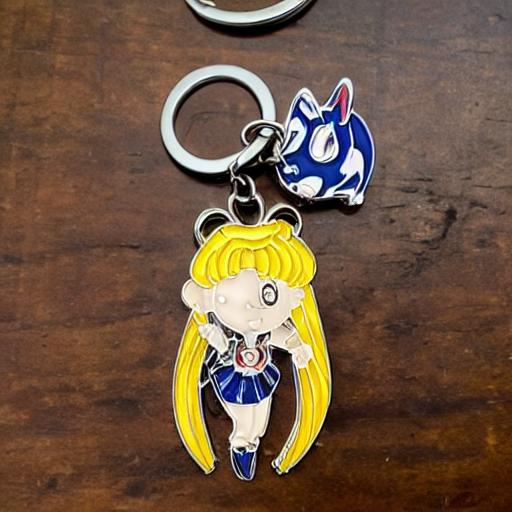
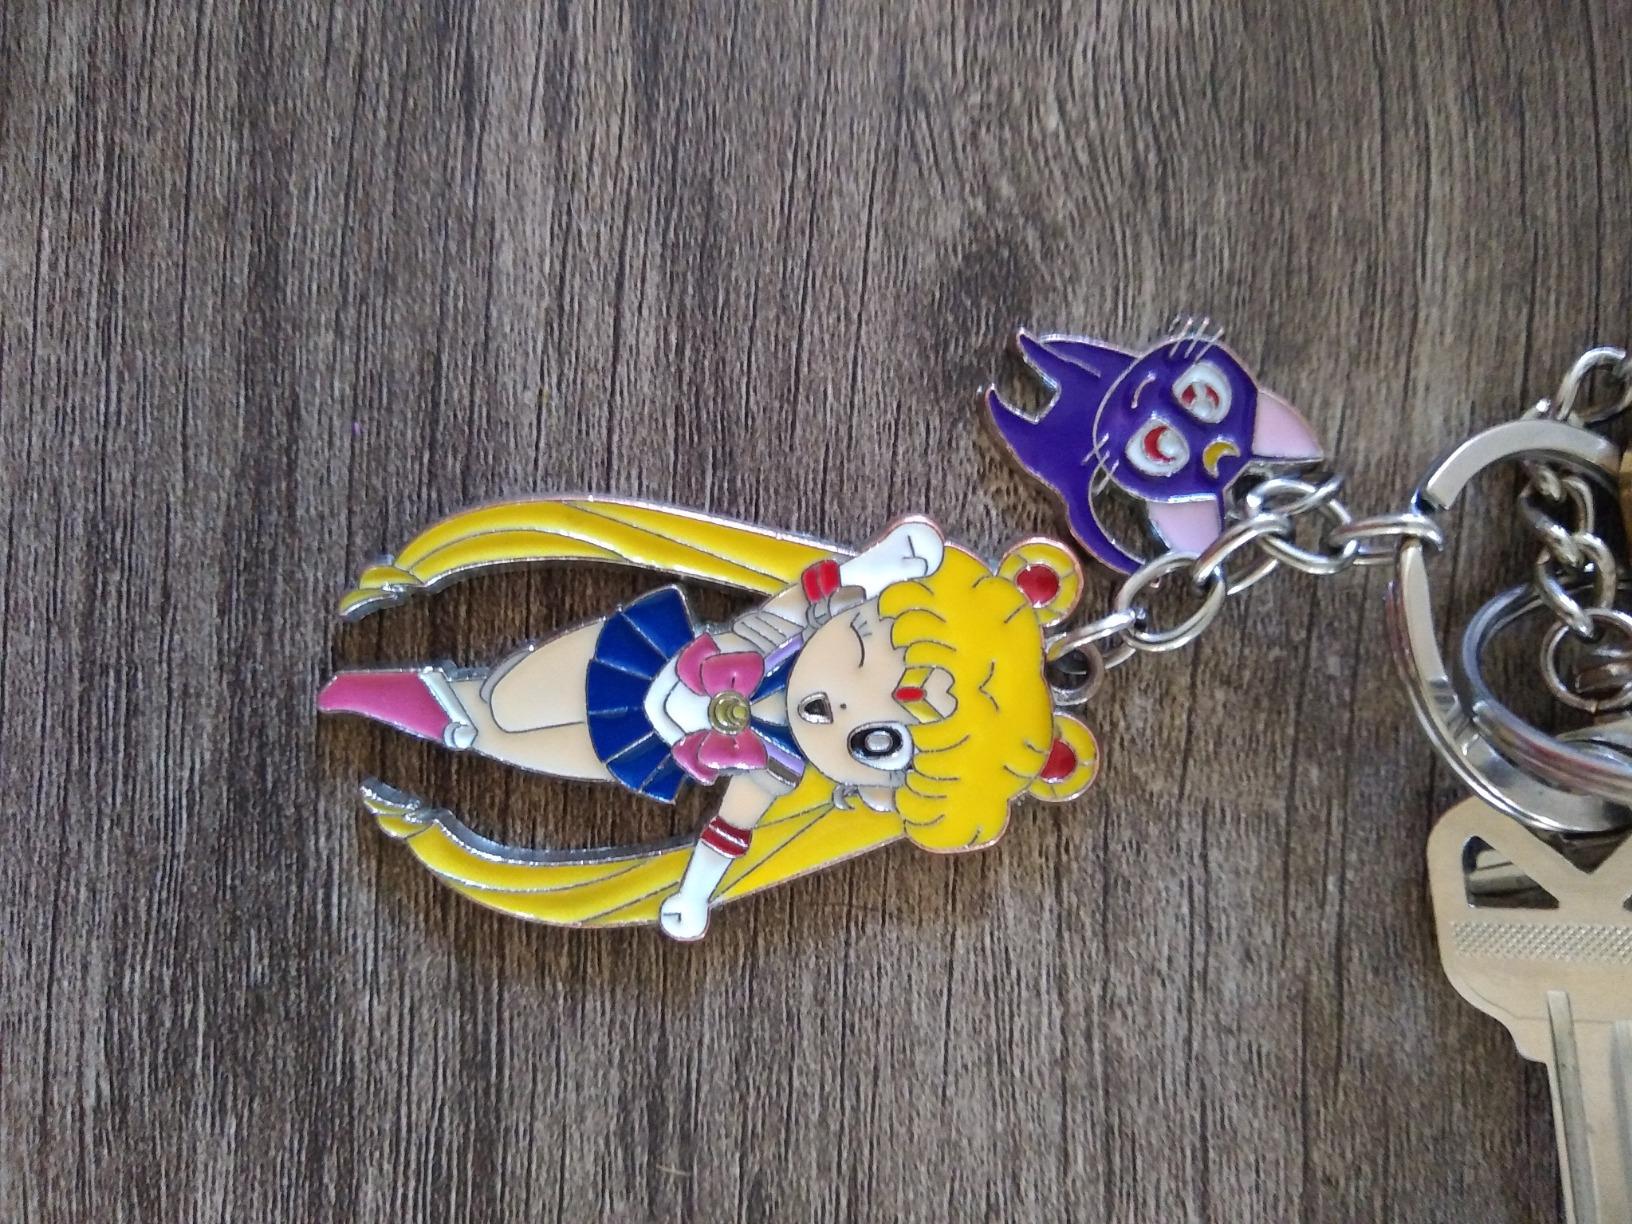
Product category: accessories_keychain
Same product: no